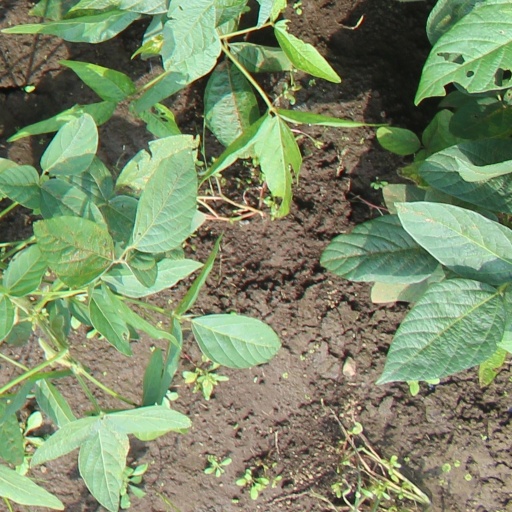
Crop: soybean